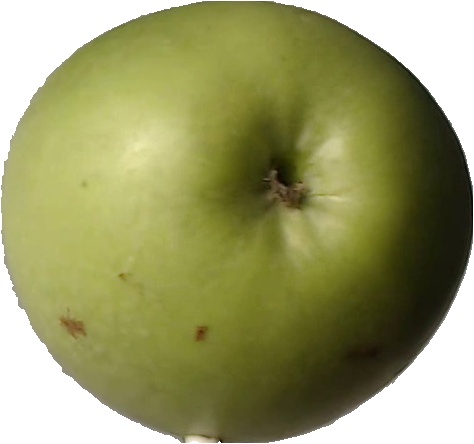
Label: apple_granny_smith_1